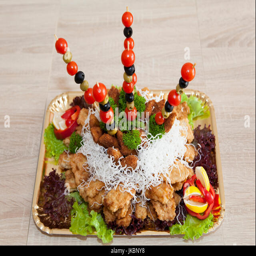
the close view of trimmed dish of fish and salad